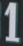
Number: 1